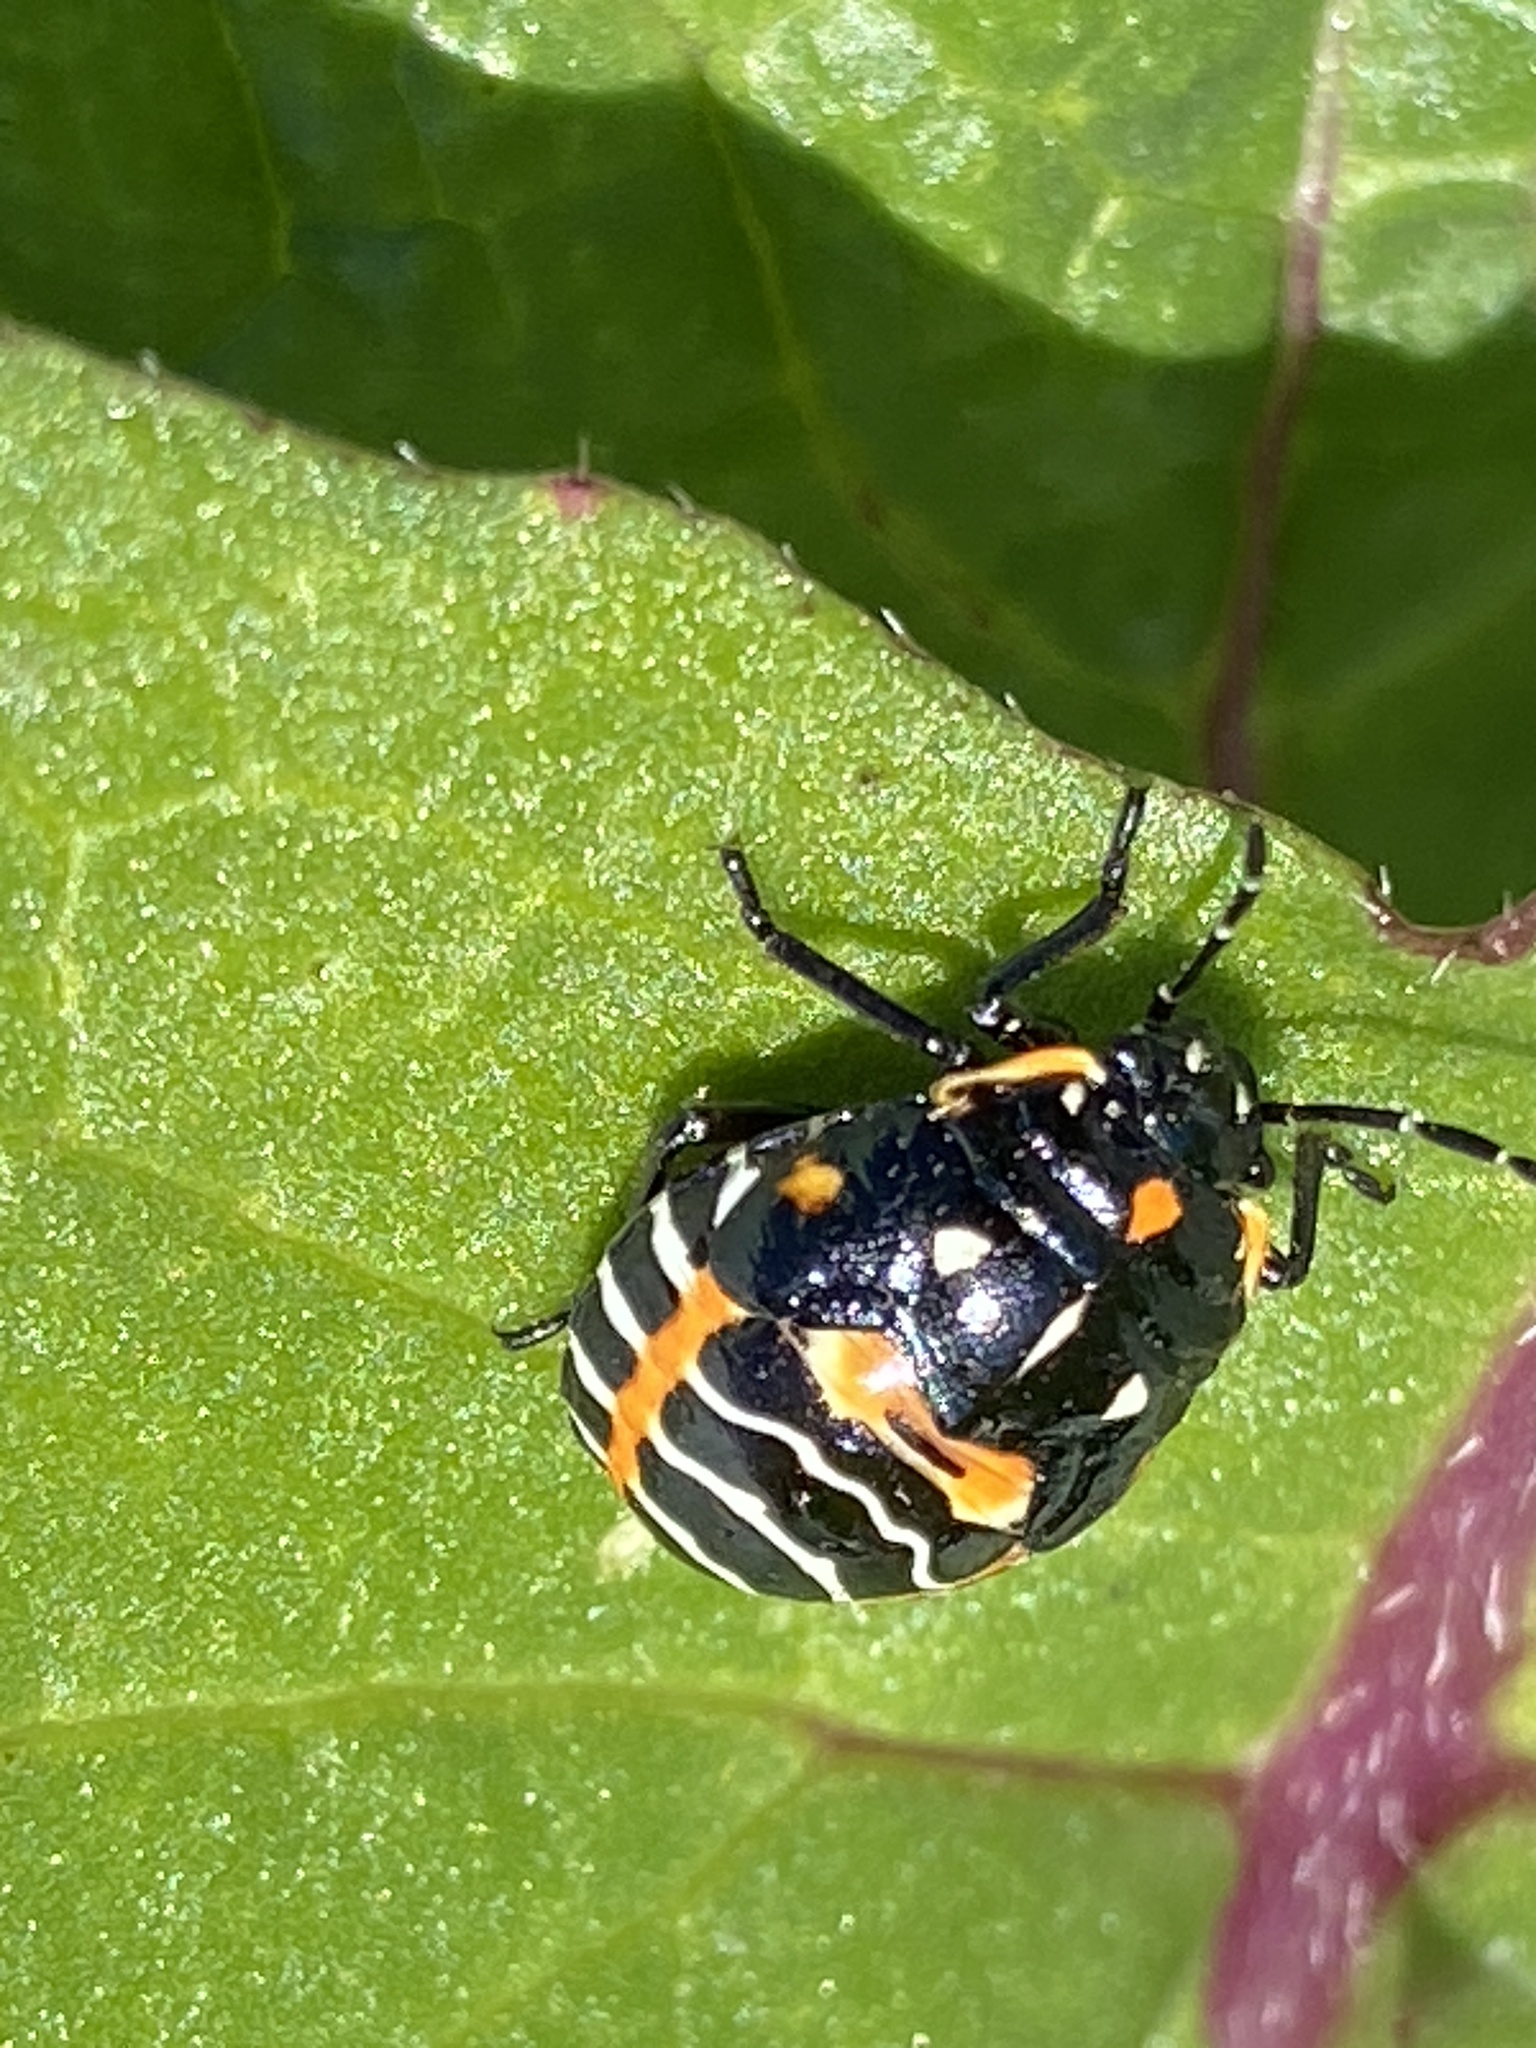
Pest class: stink_bug